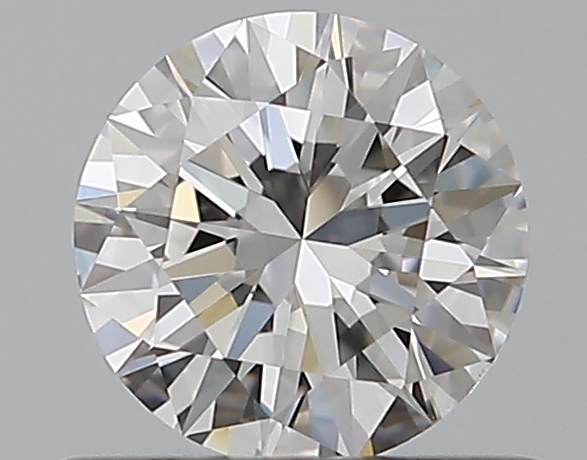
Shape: round
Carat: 0.5
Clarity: VVS2
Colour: G
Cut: EX
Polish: EX
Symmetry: EX
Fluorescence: N
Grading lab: GIA
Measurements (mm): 5.16 x 5.17 x 3.1